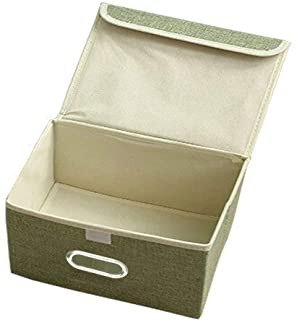
Label: cardboard